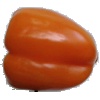
Label: Pepper Orange 1